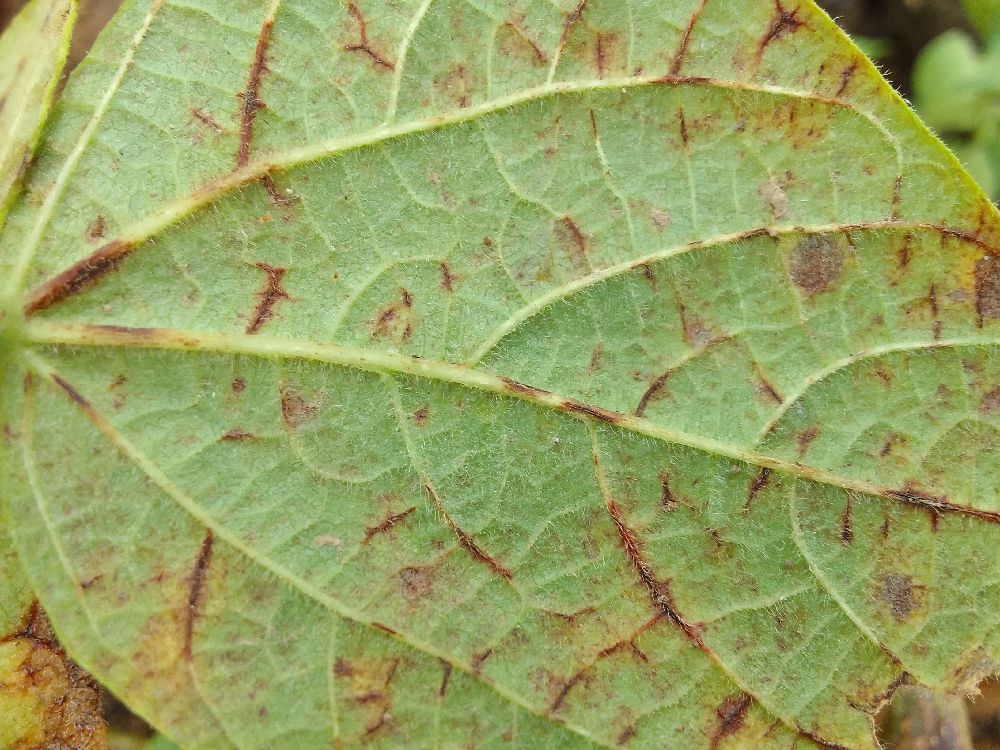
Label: anthracnose